Describe the emotion expressed in this image:  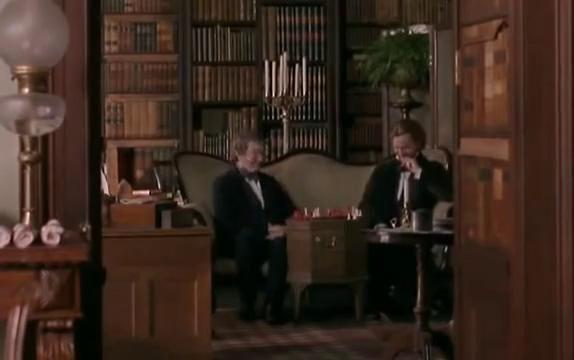
This person displays Fear, valence and arousal with low intensity.